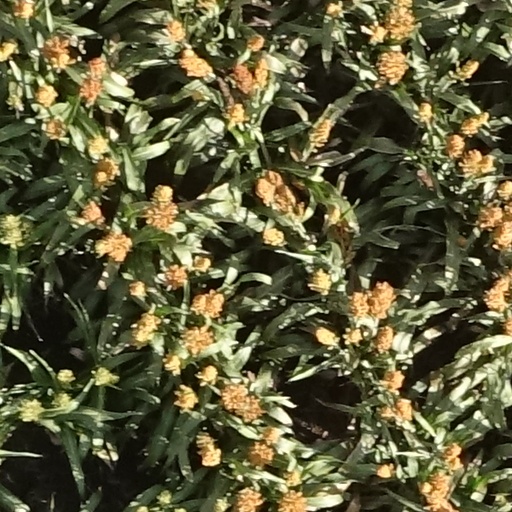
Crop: sorghum